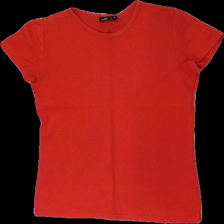
View: front
Type: T-shirt
Category: Ladies
Brand: Lindex
Colors: Red
Material: 100% cotton
Cut: Regular
Size: S
Season: All
Damage location: top center
Damage 2 location: middle right
Price range: <50
Recommended usage: Reuse
Description: röd t-shirt